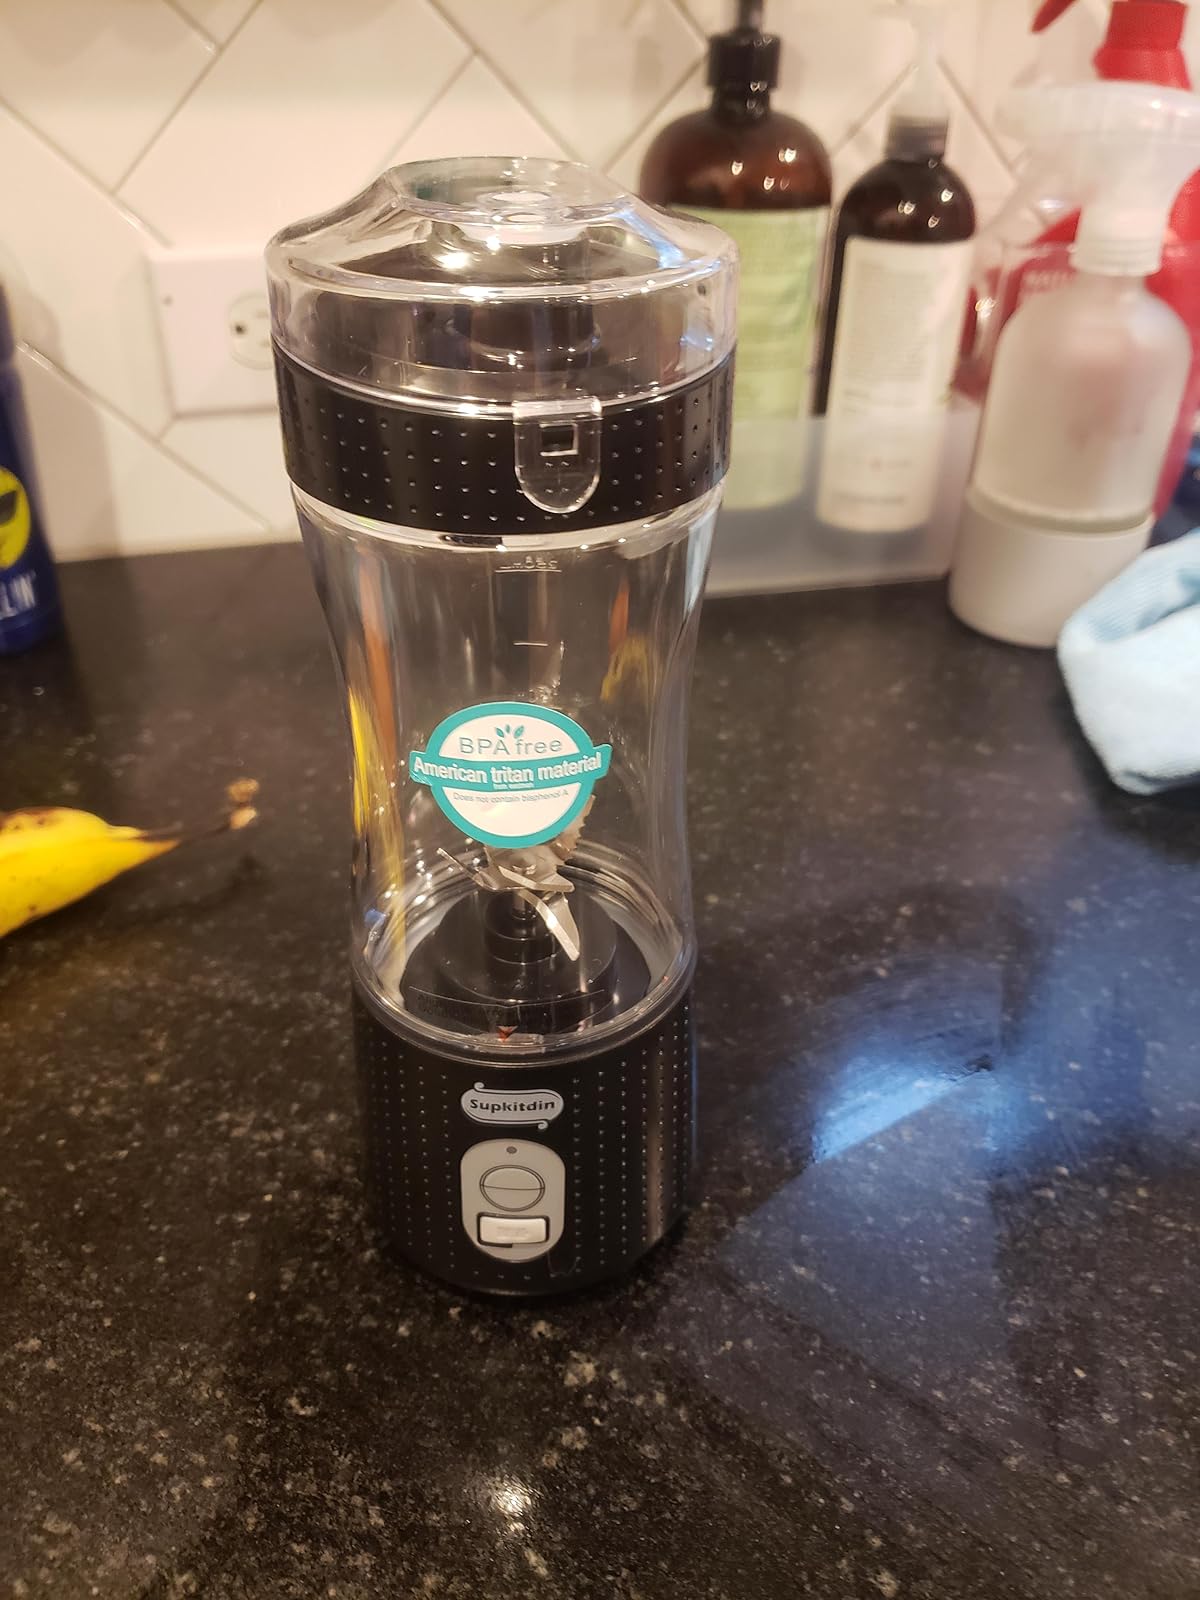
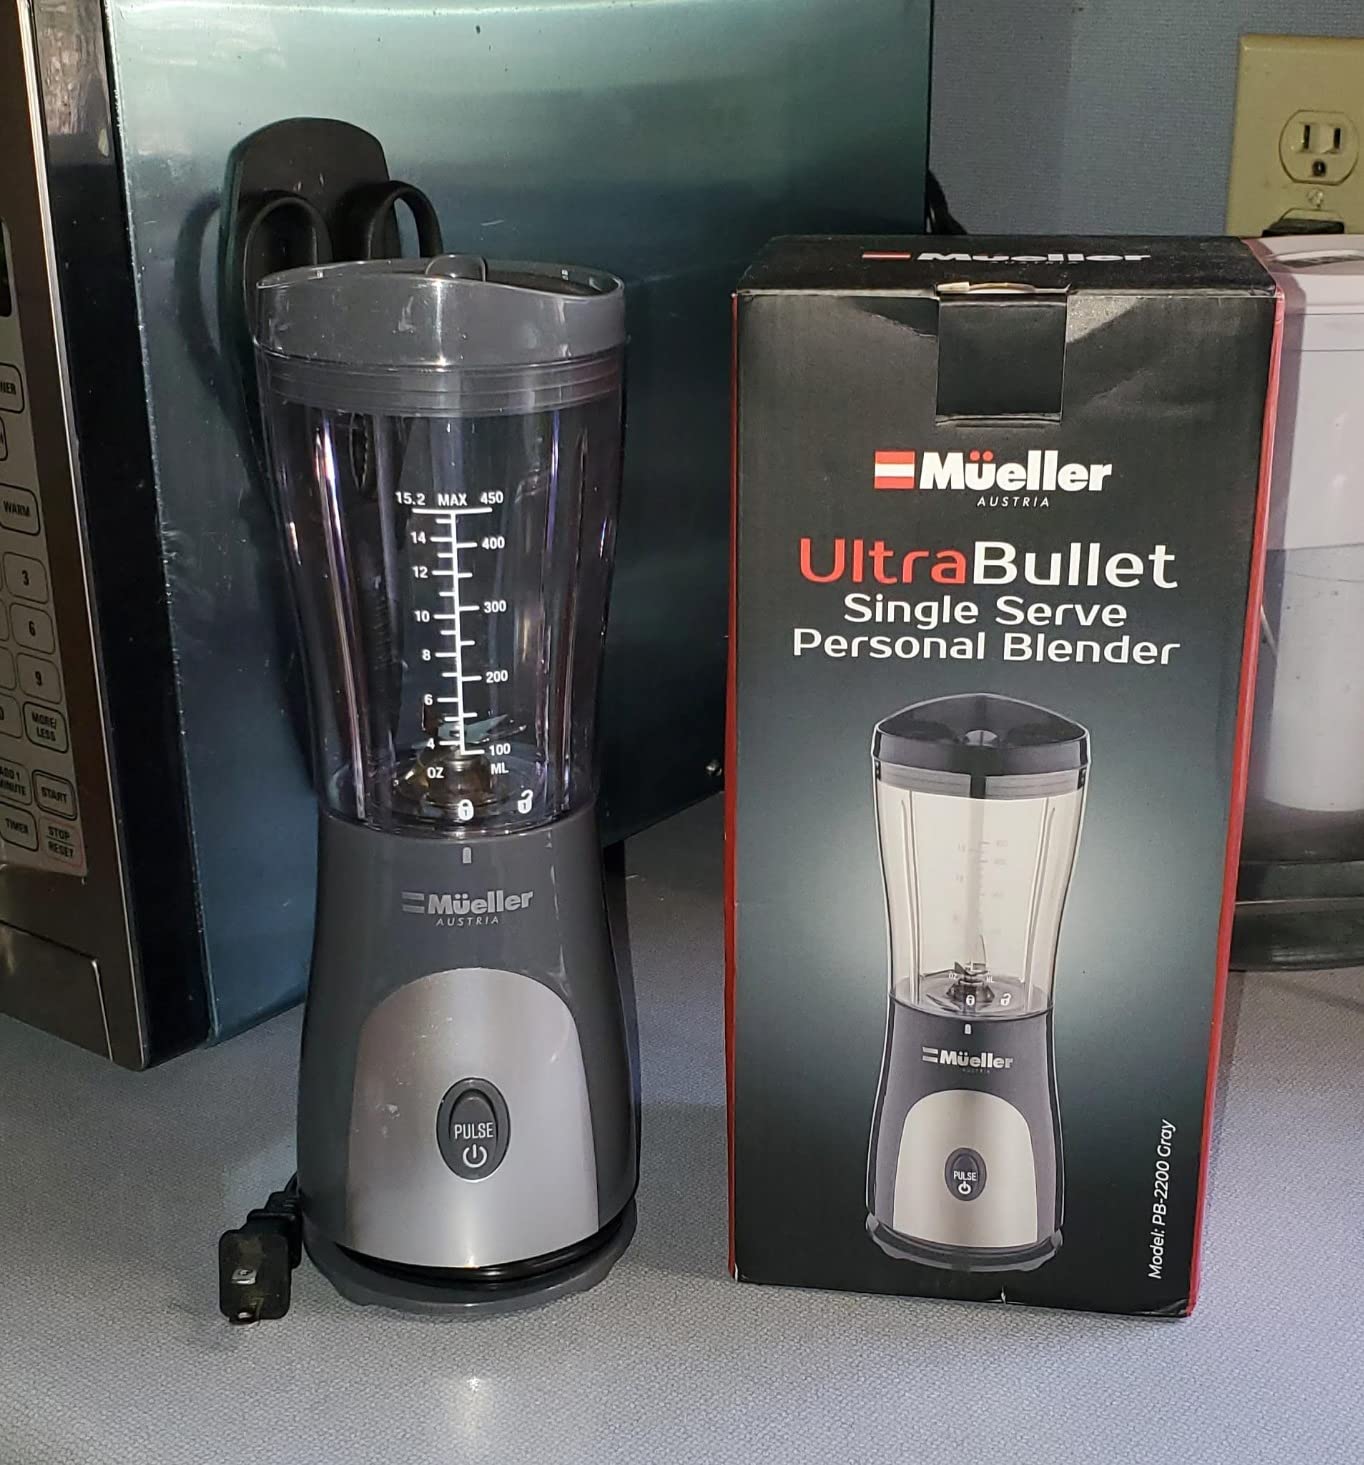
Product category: items_blender
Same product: no